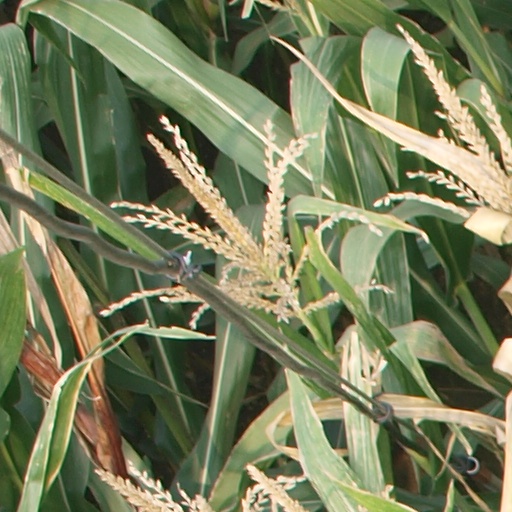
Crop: maize; corn